AJ Lee

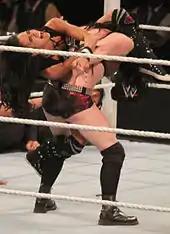
AJ performing her finishing maneuver, the "Black Widow", on Paige

Mendez's character is prominently associated with her mentally unstable gimmick used during her time in WWE. This persona, labeled the "crazy chick", caused Mendez to feel that she "was hiding in plain sight" due to her bipolar disorder. Her diagnosis was not publicly disclosed until the publicity for her memoir, nor was WWE aware of her condition.